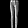
Label: Trouser